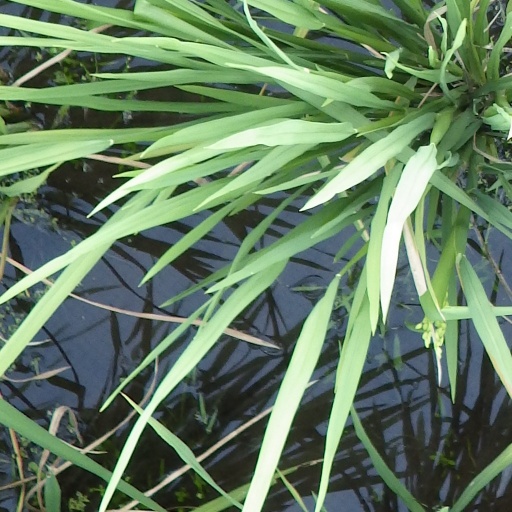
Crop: rice